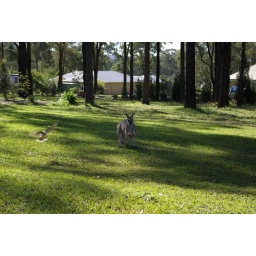
Wallaby eating bread with miner bird flying in to steal some